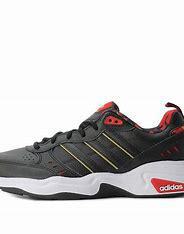
Brand: adidas
Model: NEO Strutter Athletic